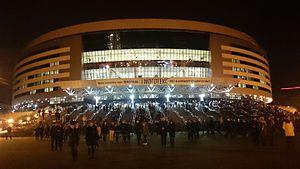
Le Concours Eurovision de la chanson junior 2018 est la 16ᵉ édition du Concours Eurovision de la chanson junior. Il a eu lieu le 25 novembre 2018 à Minsk, en Biélorussie.
Les Jeux européens 2019, deuxième édition des Jeux européens, ont lieu à Minsk en Biélorussie du 21 au 30 juin 2019. La compétition d'aviron se déroule à Zaslawie, à 29 km de la capitale biélorusse.